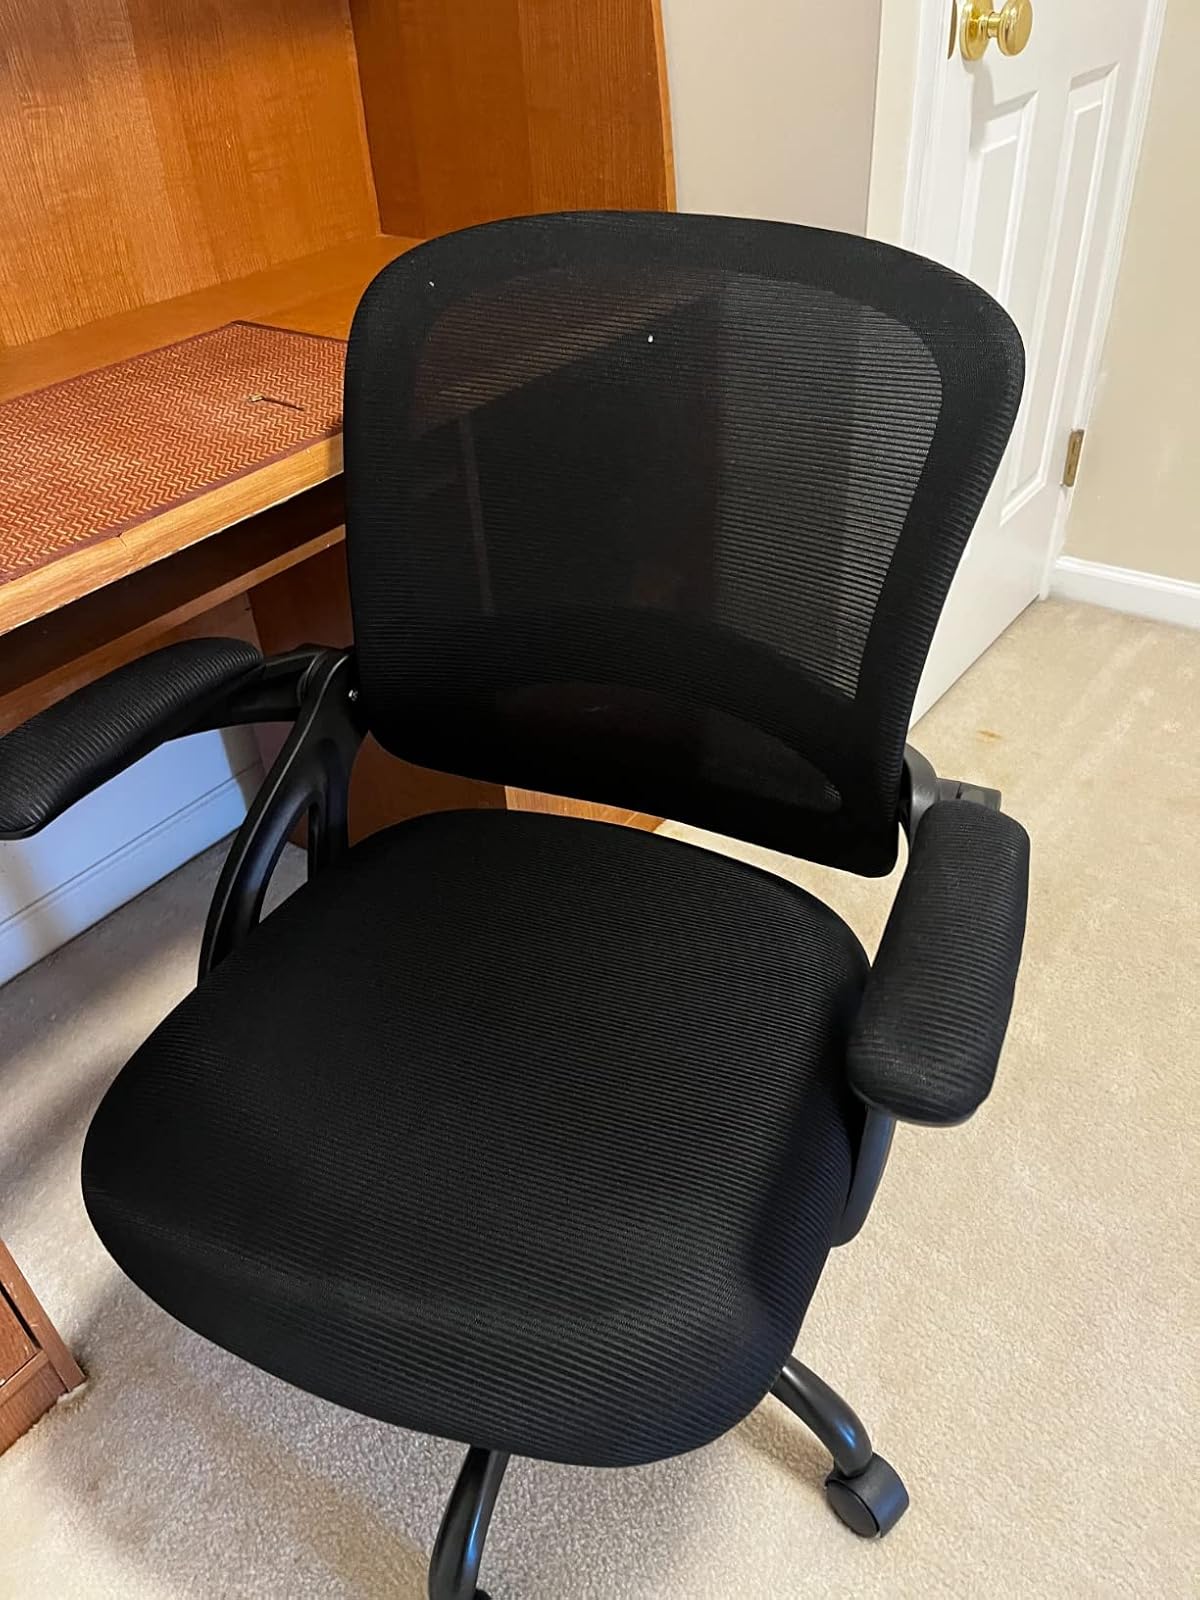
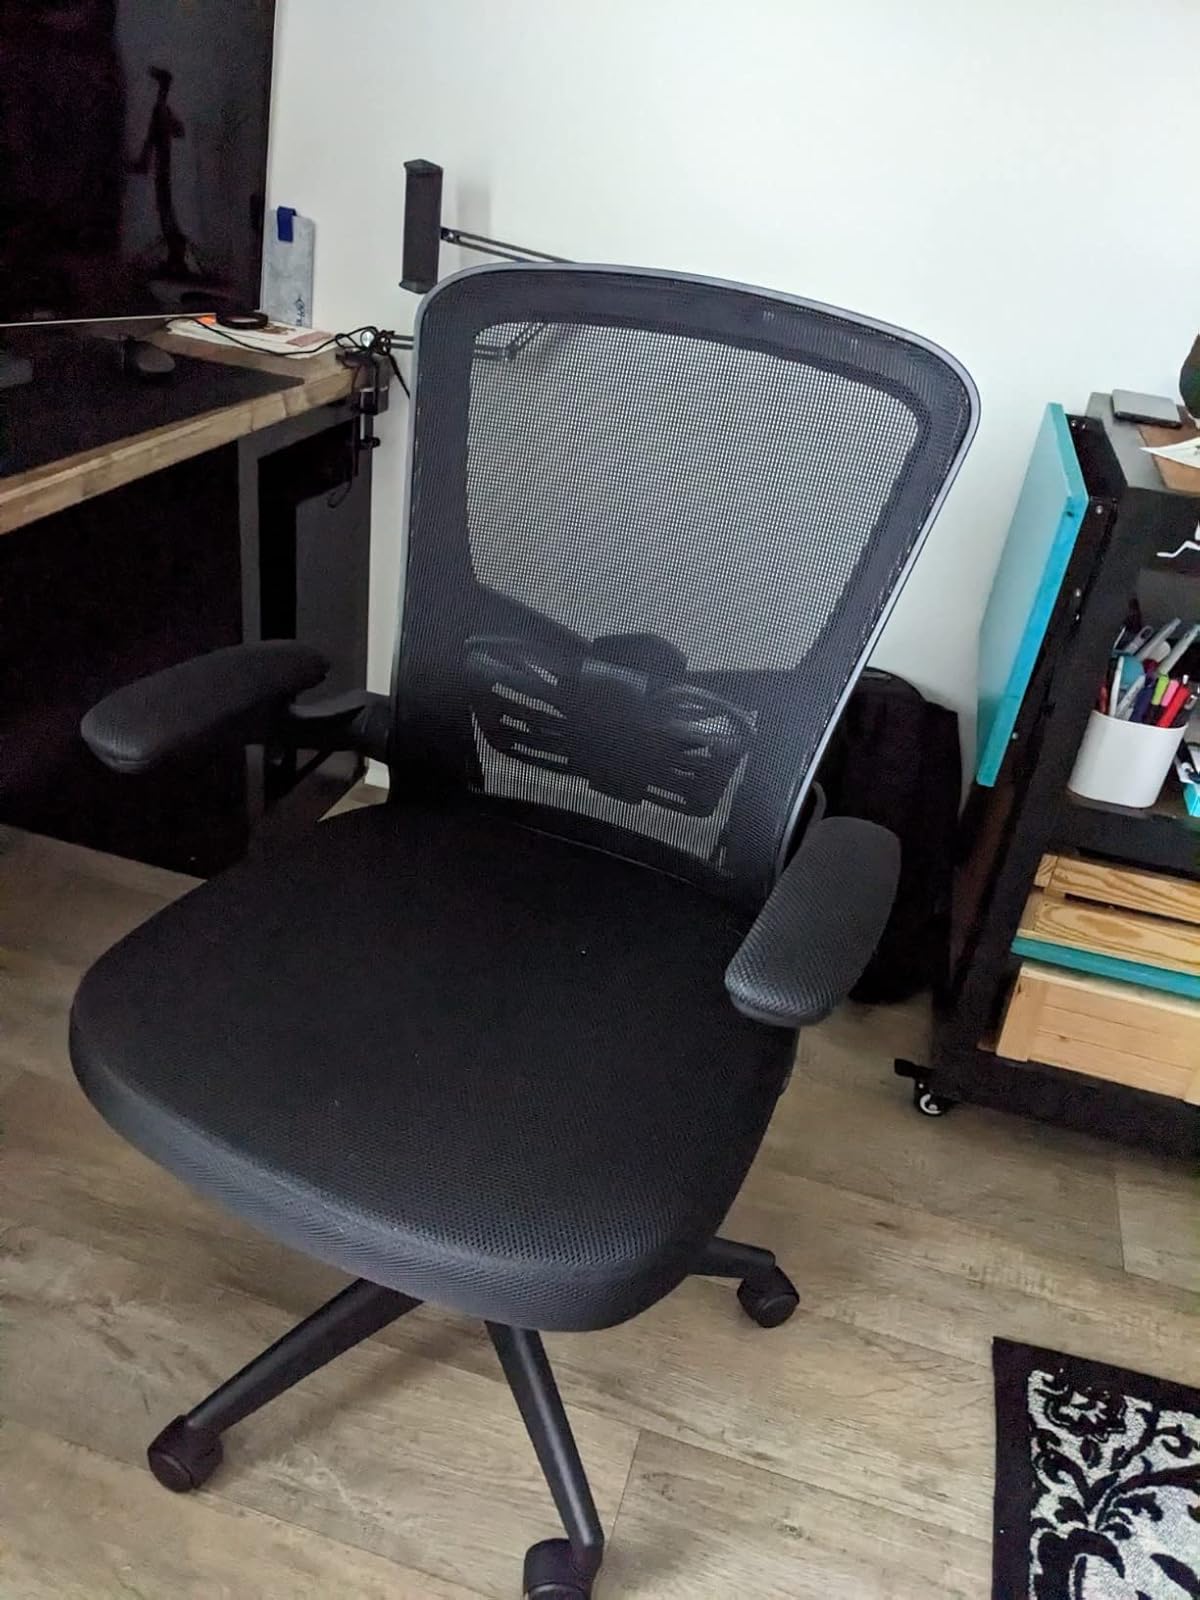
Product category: items_chair
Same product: no